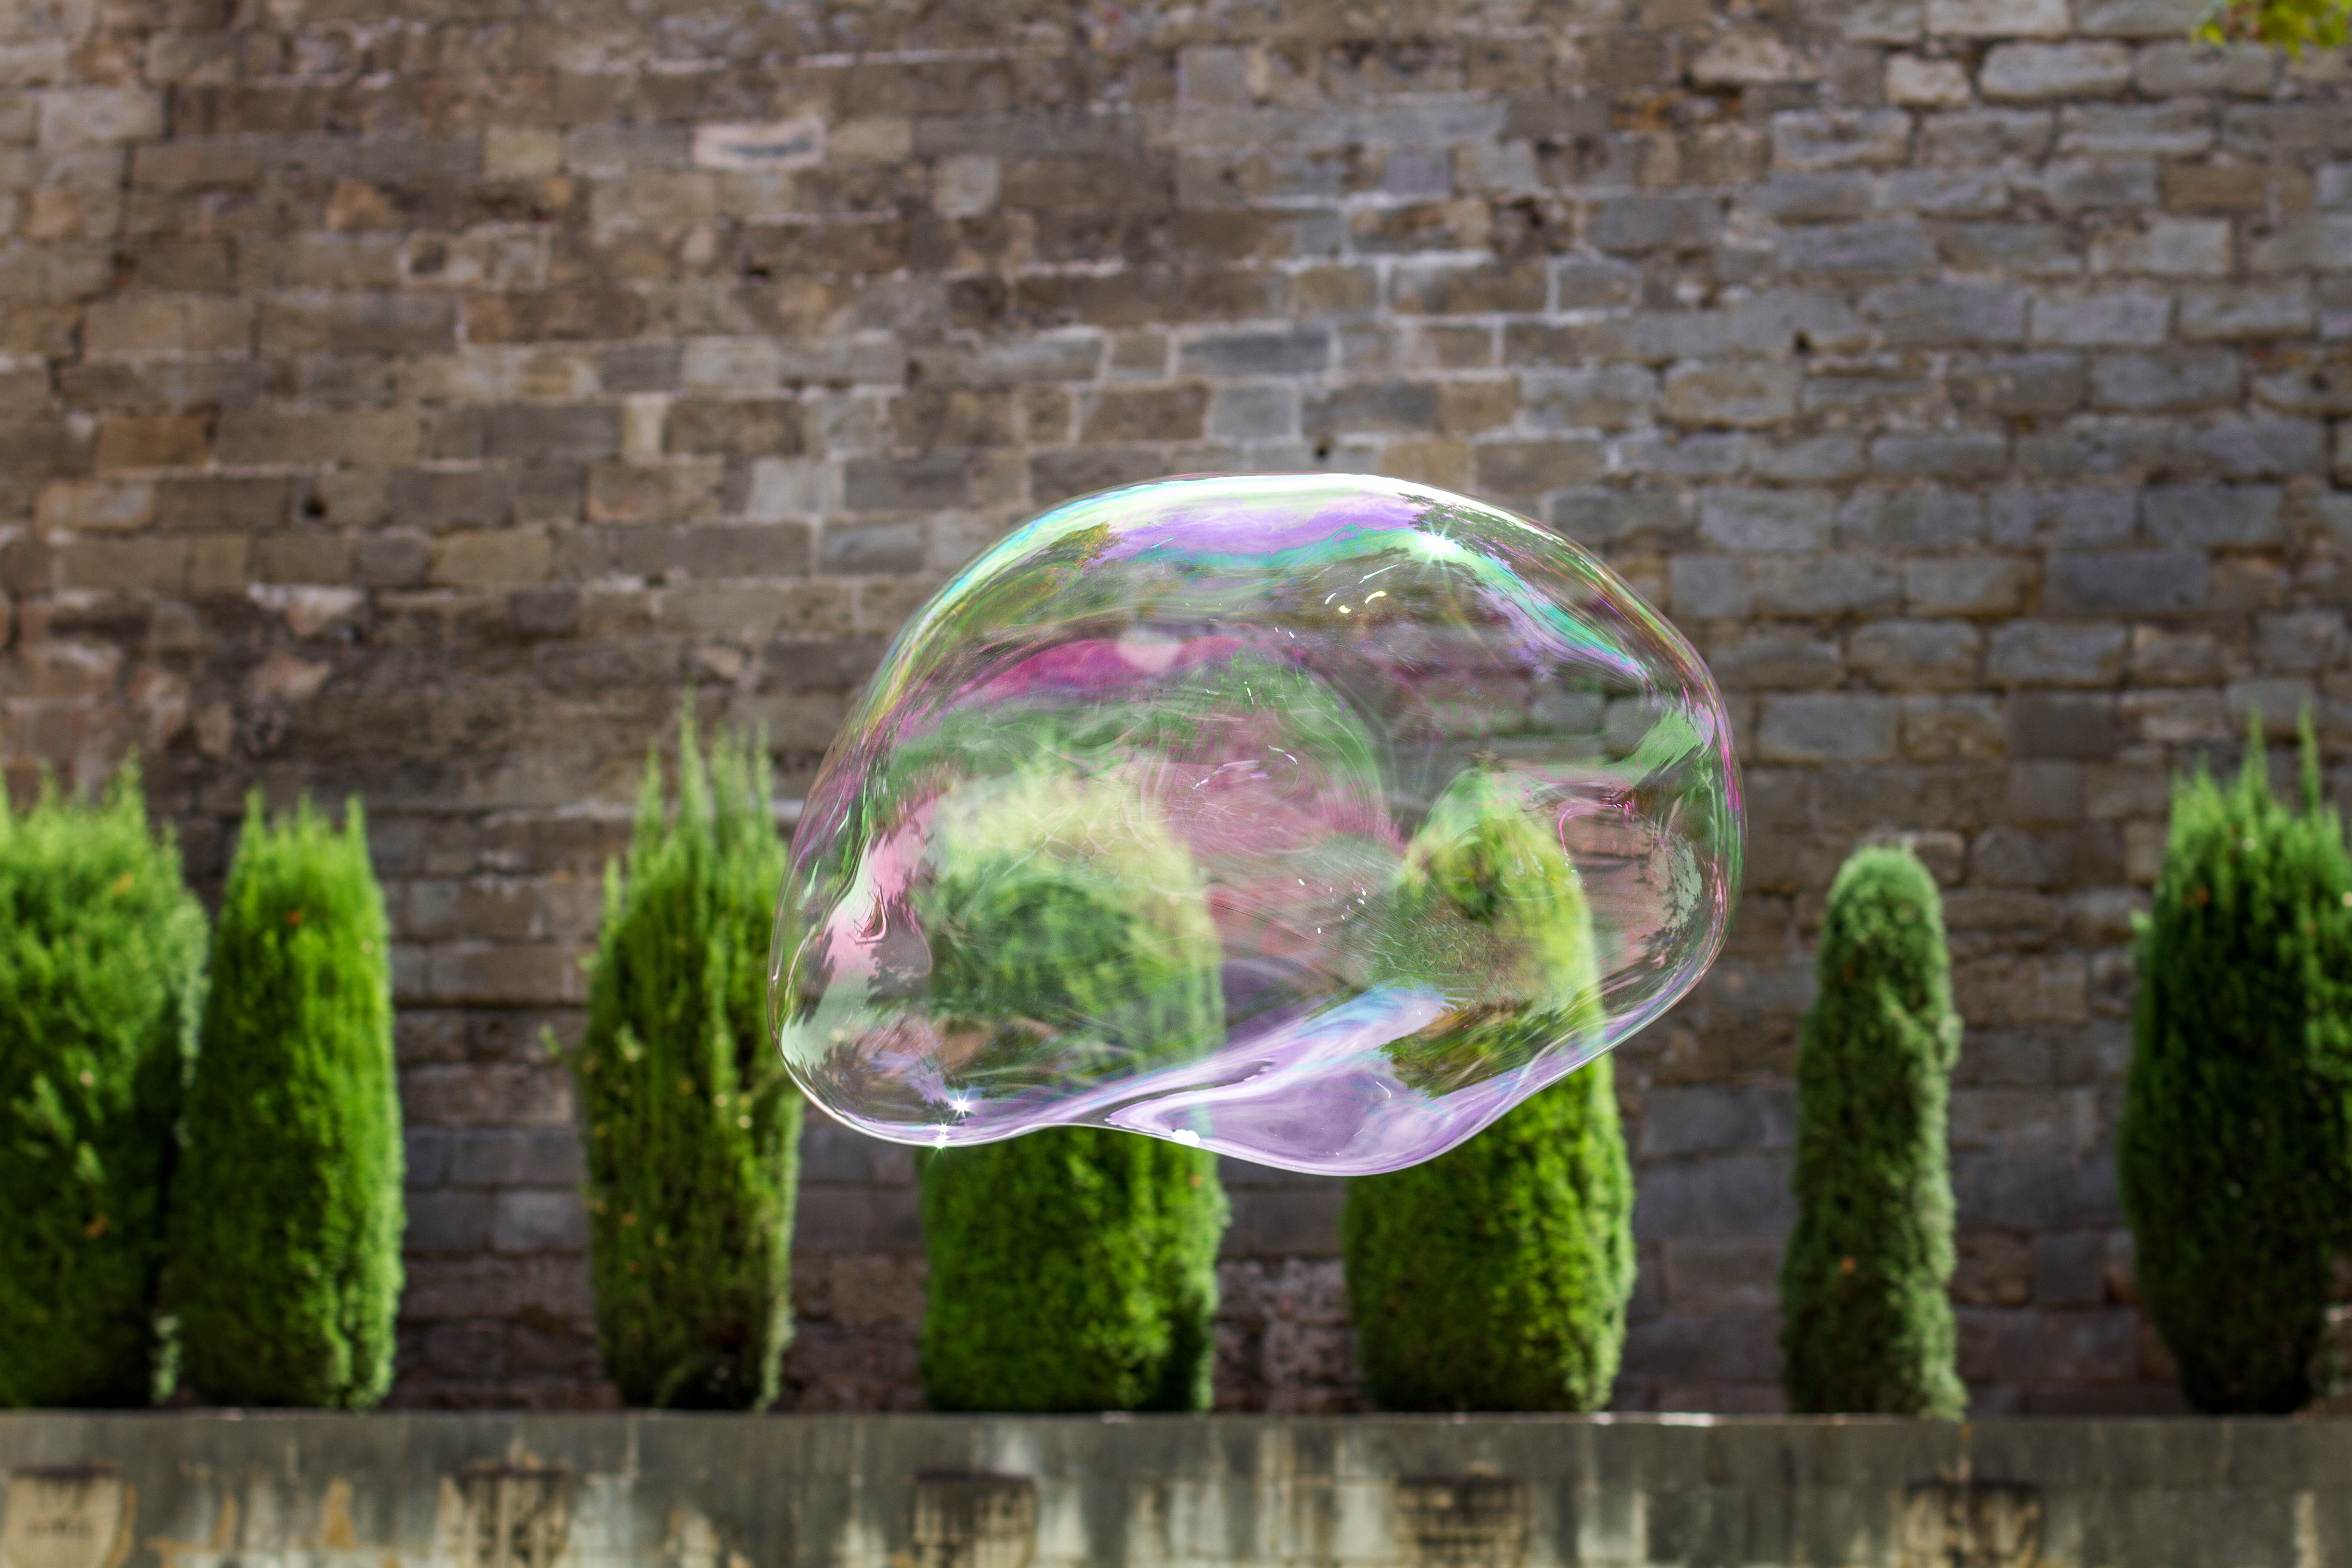
flower, wall, fly, green, reflection, float, colorful, garden, bubble, art, soap bubble, water feature, shimmer, soapbubble, iridescent